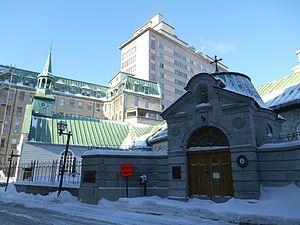
Église des Augustines-de-l'Hôtel-Dieu-de-Québec Monastère
L'Hôtel-Dieu de Québec est un hôpital situé dans le Vieux-Québec, dans l'arrondissement La Cité-Limoilou, à Québec. Fondé en 1639 sous le nom d'Hôtel-Dieu du Précieux-Sang par les Augustines de la Miséricorde de Jésus à la demande et grâce à une dotation de la duchesse d’Aiguillon, nièce du cardinal de Richelieu, il est le plus ancien établissement hospitalier au nord du Mexique.